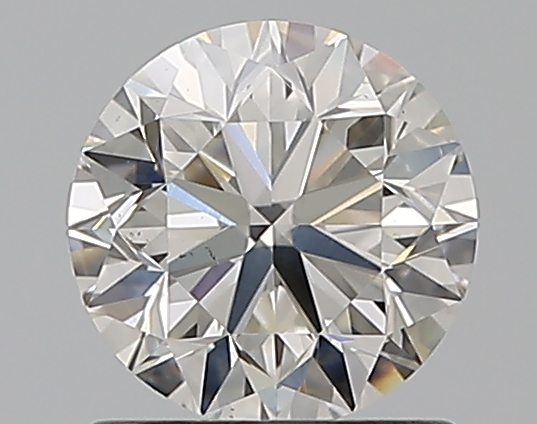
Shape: round
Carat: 1
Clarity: SI1
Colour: H
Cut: VG
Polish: EX
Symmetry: EX
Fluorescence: N
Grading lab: GIA
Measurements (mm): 6.19 x 6.23 x 4.01